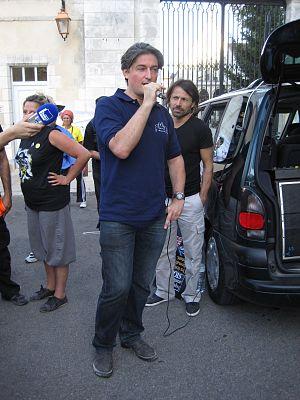
Christophe Marie, porte-parole de la Fondation Brigitte-Bardot à la manifestation du 8/9/2012 à Auxerre pour la fermeture du centre d'élevage du domaine des Souches (CEDS), plus grand élevage de chiens destinés aux laboratoires de France et d'Europe
La Fondation Brigitte-Bardot, fondée par Brigitte Bardot en 1986, est une fondation française vouée à la protection des animaux, reconnue d'utilité publique depuis le 21 février 1992.